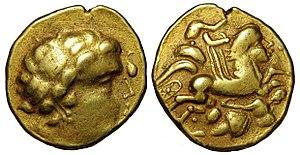
Le Trésor des Sablons est une découverte fortuite, entre 1991 et 1997, dans le quartier des Sablons dans la Sarthe, d'un important ensemble de statères gaulois en or datant du Iᵉʳ siècle av. J.-C. et rattachés au peuple des Cénomans ou Aulerques Cénomans.